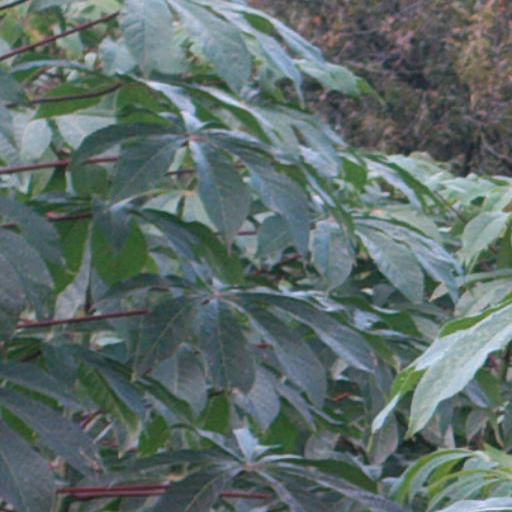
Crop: cassava